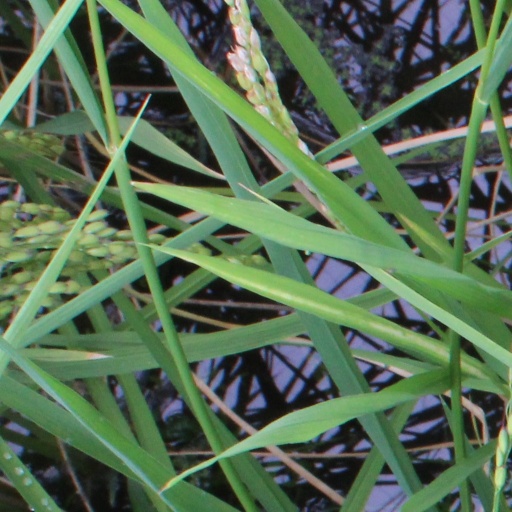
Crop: rice